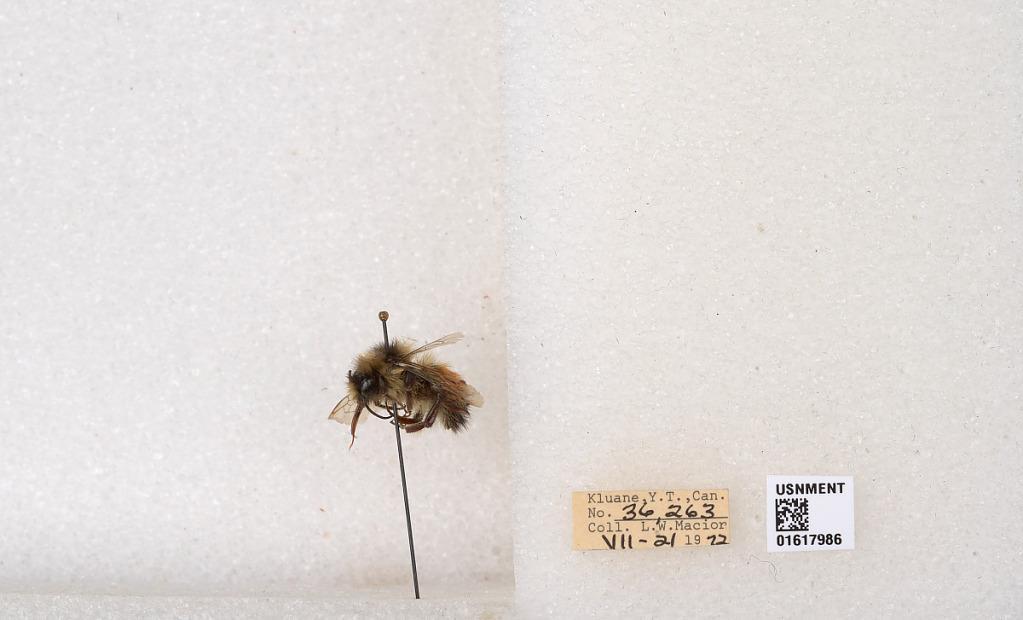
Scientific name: Bombus (Pyrobombus) sylvicola Kirby
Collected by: L. Macior
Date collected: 1972-7-21
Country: Canada
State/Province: Yukon Teritory
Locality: Kluane National Park and Reserve
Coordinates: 60.7493, -139.504